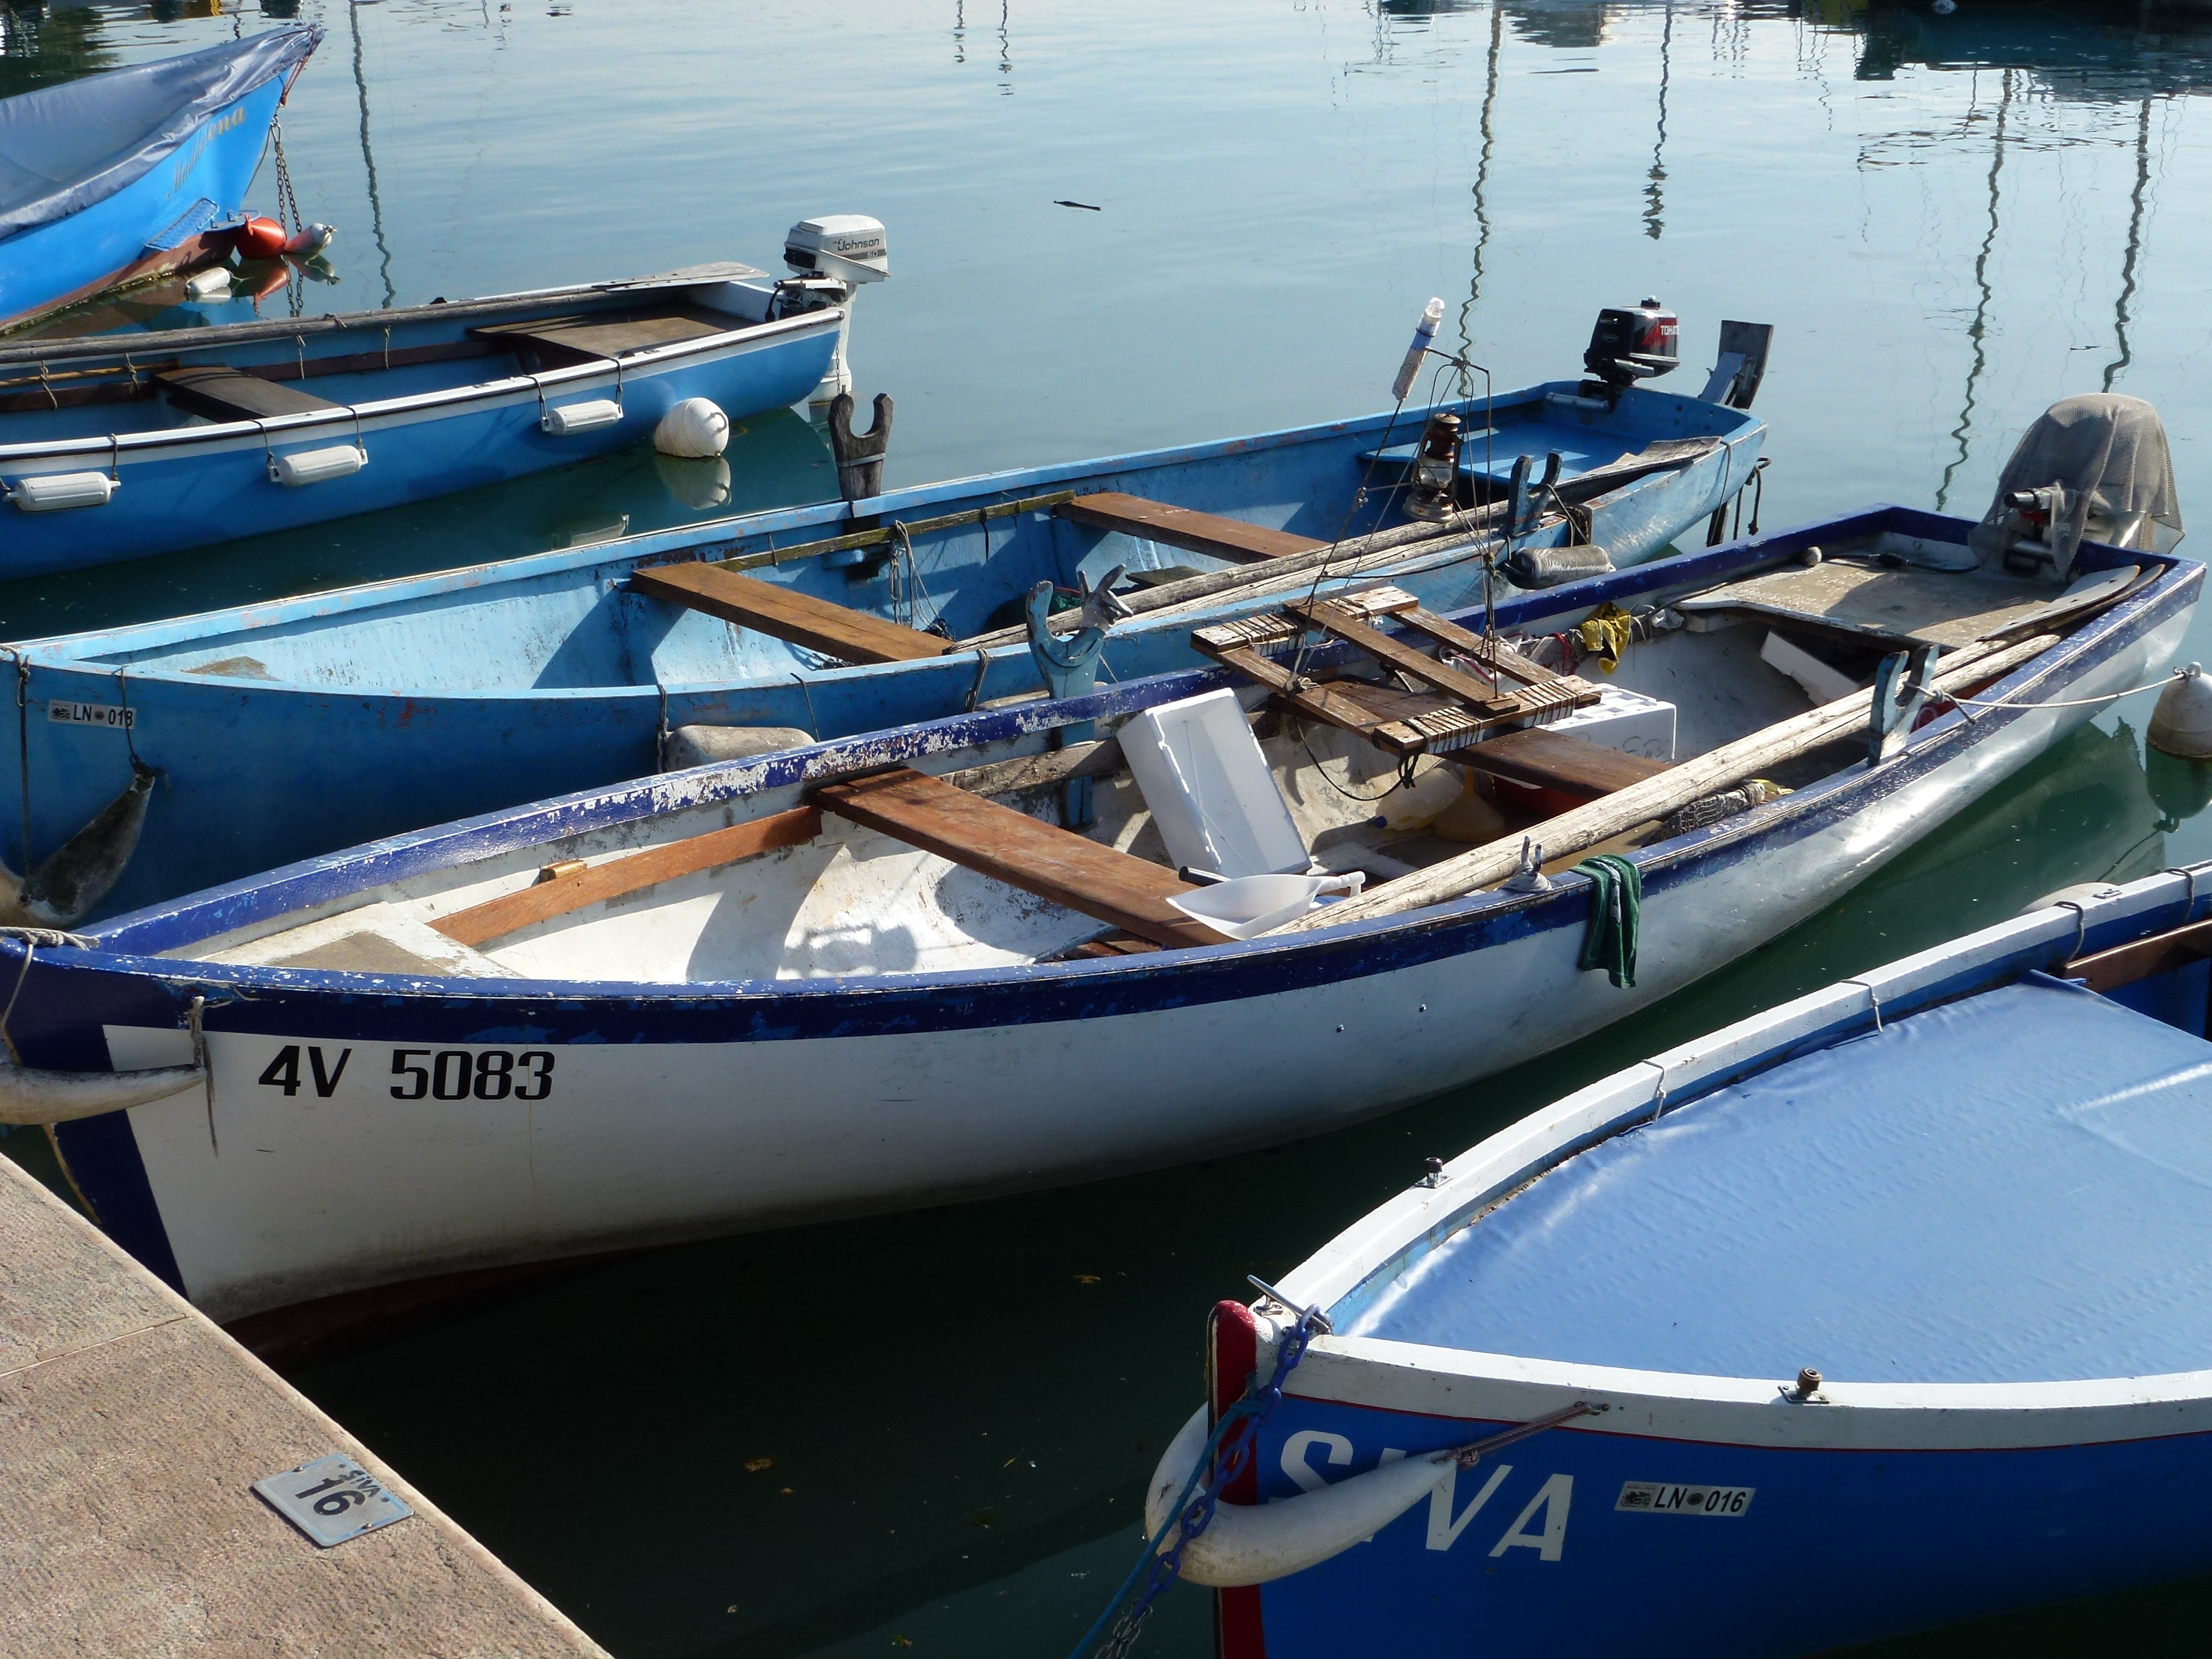
sea, dock, boat, vehicle, mast, port, motorboat, boating, picturesque, watercraft, ecosystem, fishing vessel, fishing boats, dinghy, skiff, watercraft rowing